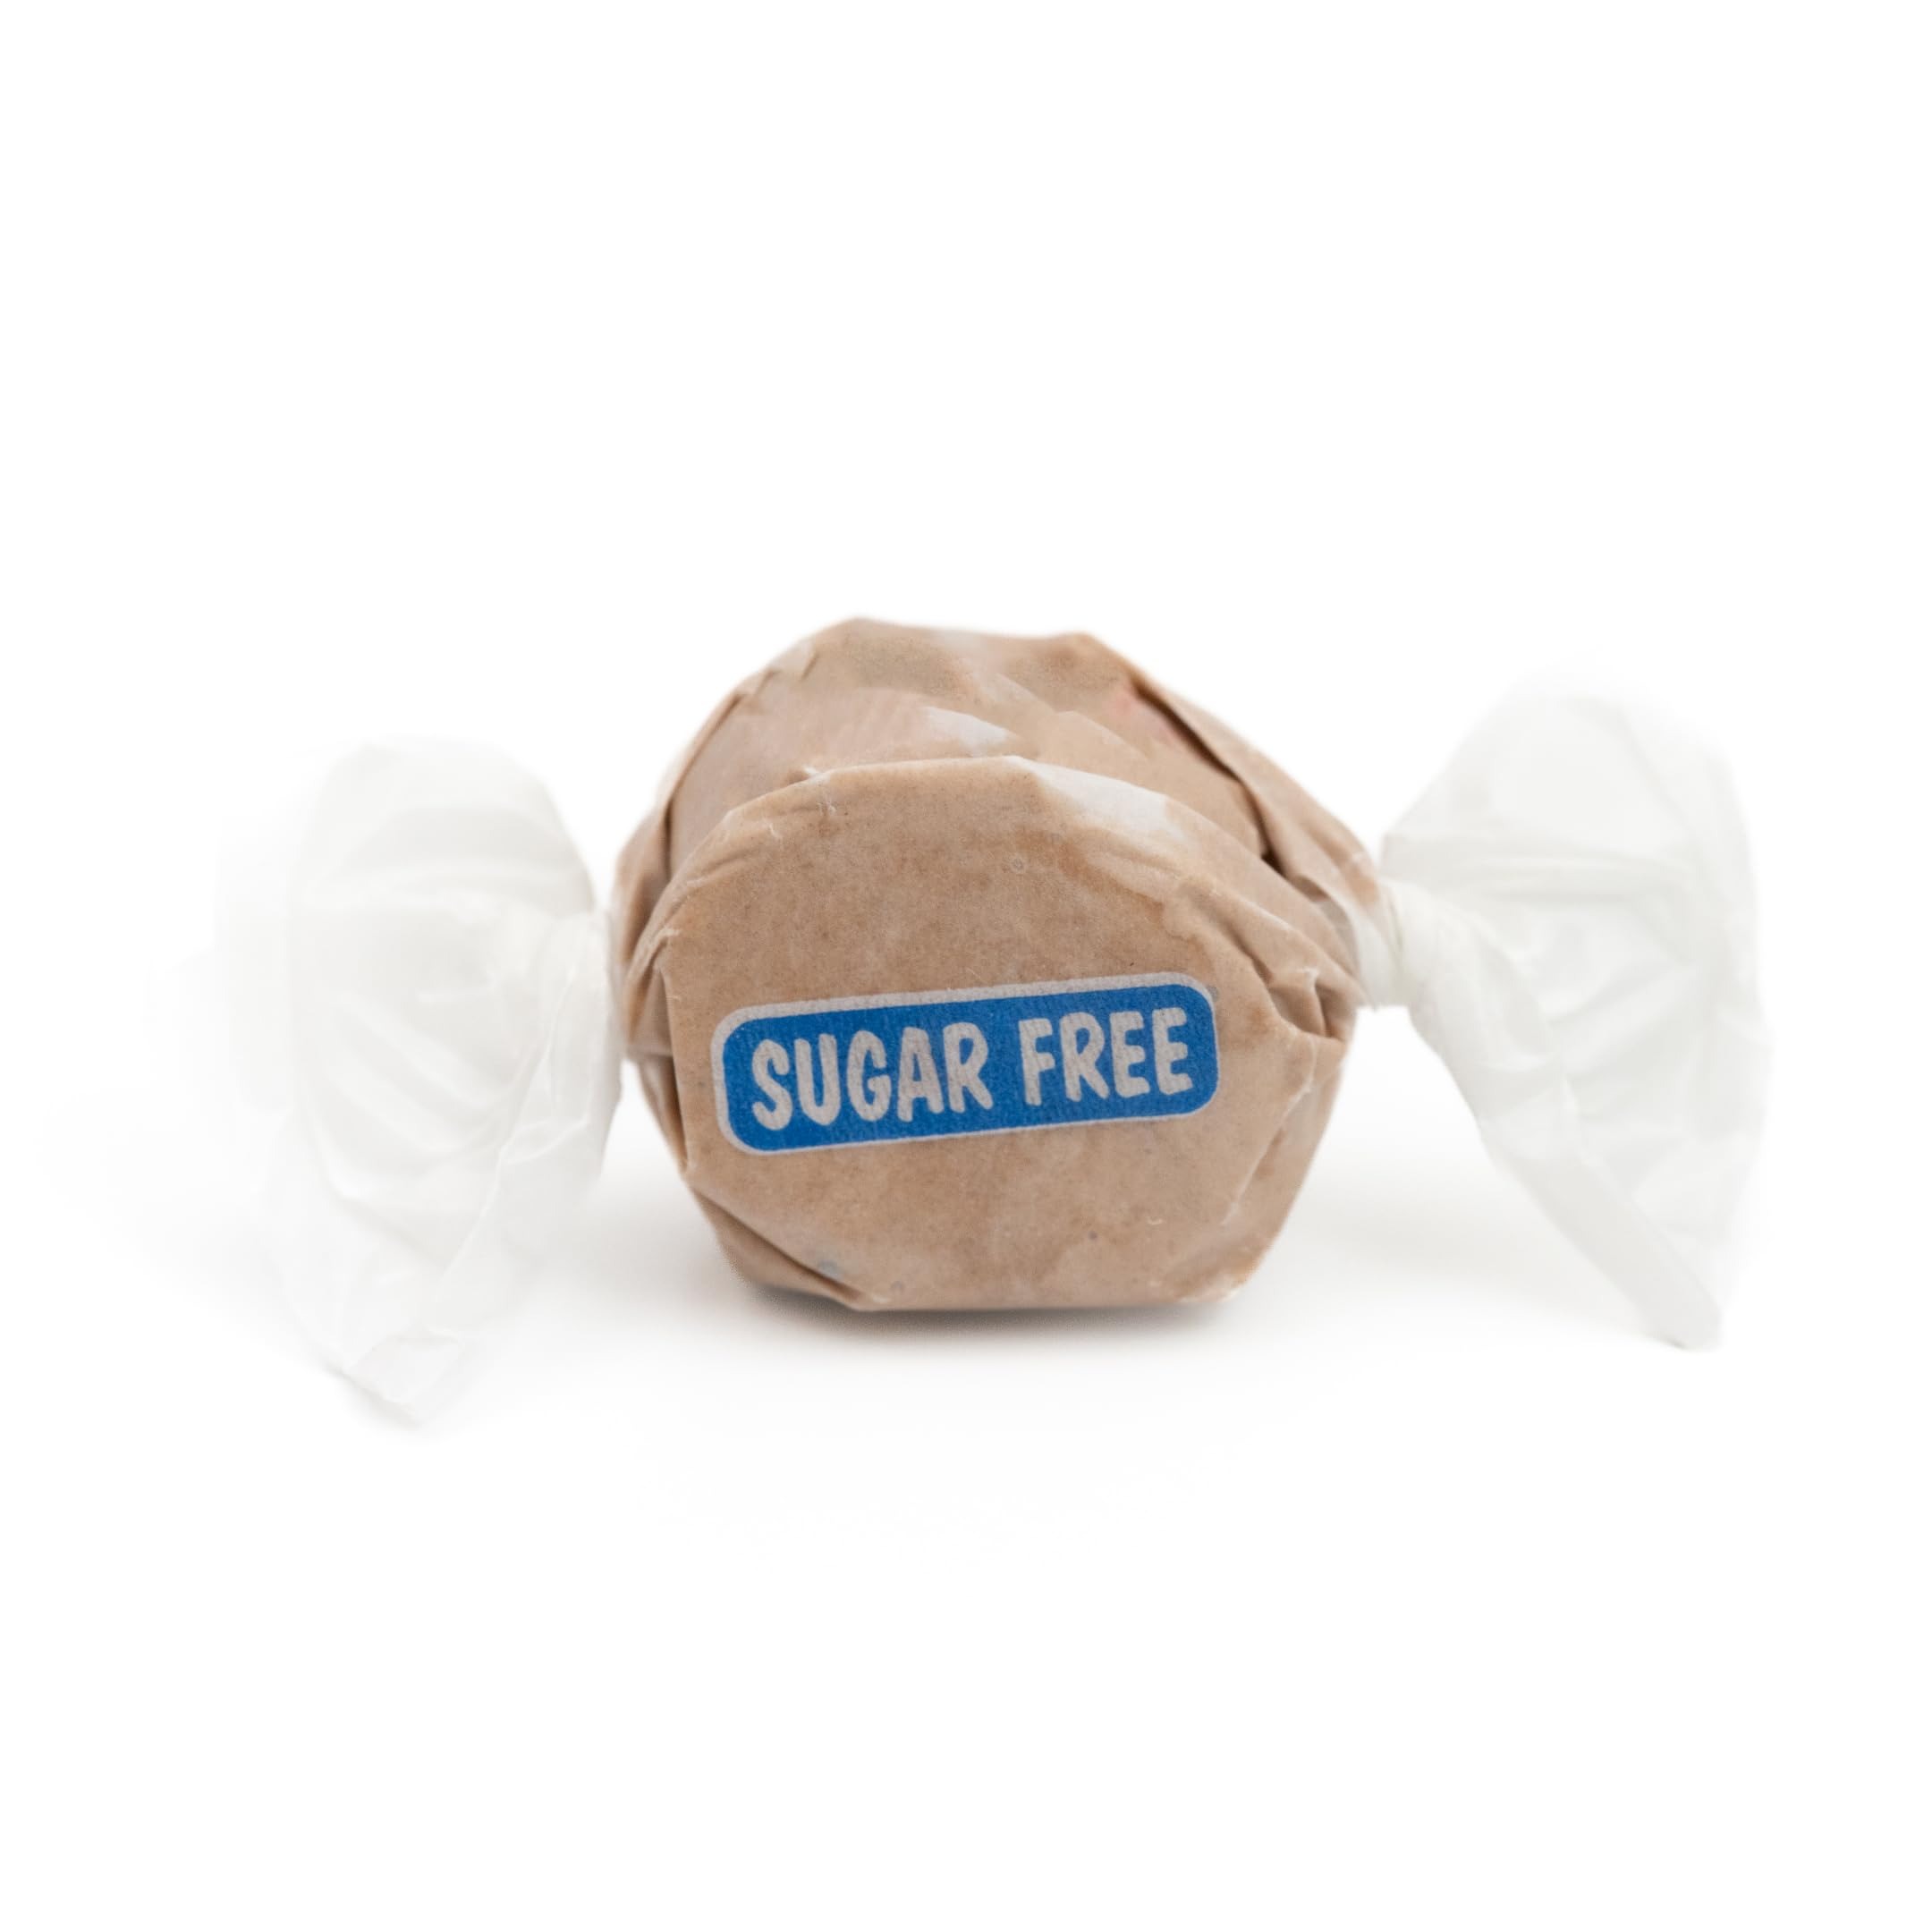
Item Name: Taffy Shop Sugar-Free Whipped Chocolate Salt Water Taffy – Gourmet Soft Chewy Candy, Bulk Sweet Snack, Fresh Gift & Gluten-Free, 160 Individually Wrapped Pieces (80oz)
Bullet Point 1: Sugar-Free Whipped Chocolate! Smooth, velvety, and packed with rich cocoa flavor, this guilt-free treat satisfies your chocolate cravings without the sugar. A light, fluffy bite of pure bliss!
Bullet Point 2: Celebrate Every Holiday! From Halloween thrills to Thanksgiving feasts, Christmas cheer, and Easter treats. Sweeten Valentine’s Day, honor Mother’s & Father’s Day, and don’t forget Labor Day, Memorial Day, Hanukkah, and Fourth of July fun!
Bullet Point 3: Gourmet & Shameless: Our premium saltwater taffy is crafted from fresh protein rich egg whites, real sea salt, and coconut oil. A healthy snack made peanut free, soy free, and even sugar-free options for all to enjoy!
Bullet Point 4: Bulk Candy for all Events: Our individually wrapped treats are perfect for trick-or-treaters.. Ideal for large gatherings, corporate events, school functions, church events, fundraisers, and birthday celebrations—Best treat to fill your candy jar!
Bullet Point 5: Perfect treat for any Adventure: hiking, hunting, camping, road trips, Poolside, movie night or to toss it in your backpack or travel bag set. Or great for a night in, whether it's a movie night supplies, late night snack, or board game treat.
Product Description: Gourmet Salt Water Taffy! Whether you're searching for Halloween candy, taffy like coffee, bananas, or strawberries, we’ve got it all. Enjoy fruity flavors like apples, watermelon, and tropical coconut cult. Try fruit snacks, tangy ginger chews, or indulgent chocolate. Our healthy snacks, protein snacks, and sugar-free candy offer guilt-free. These individually wrapped treats are ideal for Halloween party favors, bulk candy, or a snacks variety pack for adults. Our variety pack is perfect for trunk or treat, birthday party favors, and corporate events. Savor unique flavors like pistachio or fun keto-friendly snacks. Whether you're craving gummy bears, a chips variety pack, or classic party favors, we’ve got you covered. Planning for Halloween gifts or stocking up on swedish candy and freeze-dried candy? Enjoy fun treats like gum, caramel apple lollipops, and chewing gum, or stock your pantry with bulk candy individually wrapped. We offer gluten-free and kosher options for everyone. Whether it’s going with your granola bars bulk, fiber gummies in a snack box. Indulge in fruity flavors like mango and peaches, or grab sour candy, caramel popcorn, and white chocolate taffy for a movie night. Grab snack packs, a perfect bar, or individual packs for on the go. We offer healthy snacks for adults, dye-free candy, and gluten-free snacks. Try nostalgic cotton candy, and classic candy corn salt water taffy. Better than lollipops individually wrapped, assorted candy variety packs,and caramel candy!
Value: 80.0
Unit: Ounce

Price: 48.98